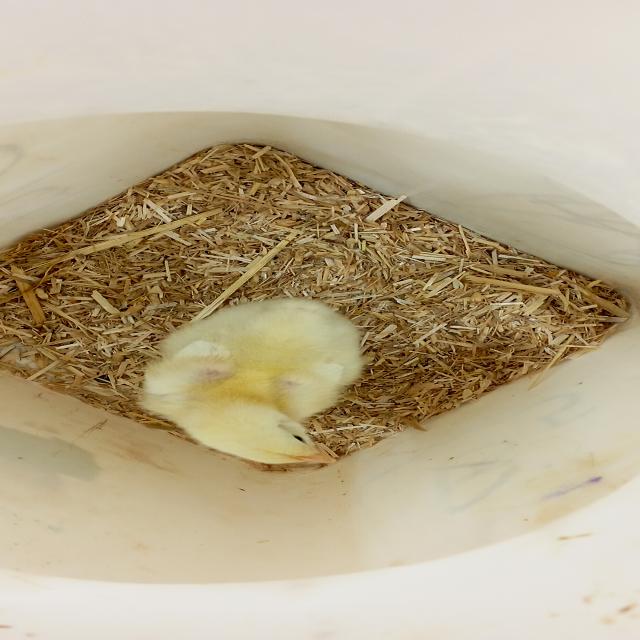
Weight: 184 g